History of the Australian Army

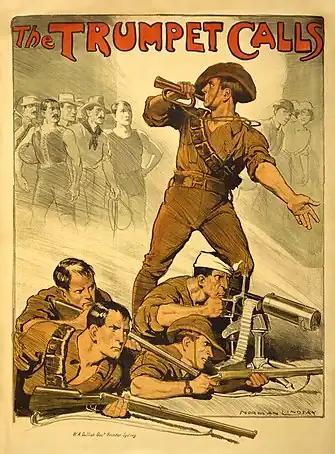
Recruitment poster, 1914–1918.

Following the declaration of war on Germany by the United Kingdom, which began the British Empire's entry into the First World War, the Australian government committed to the war effort without hesitation. This was considered to be expected by the Australian public, because of the very large number of British-born citizens and first generation Anglo-Australians at the time. By the end of the war, almost 20% of those who served in the Australian forces had been born in the United Kingdom, even though nearly all enlistments had occurred in Australia.